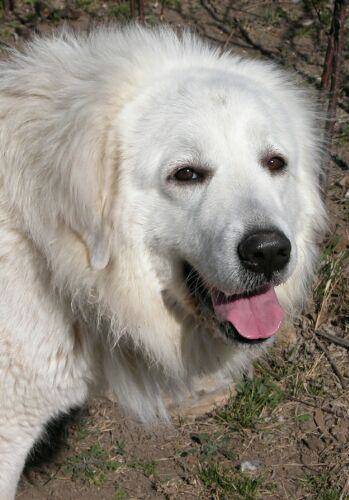
Label: dog